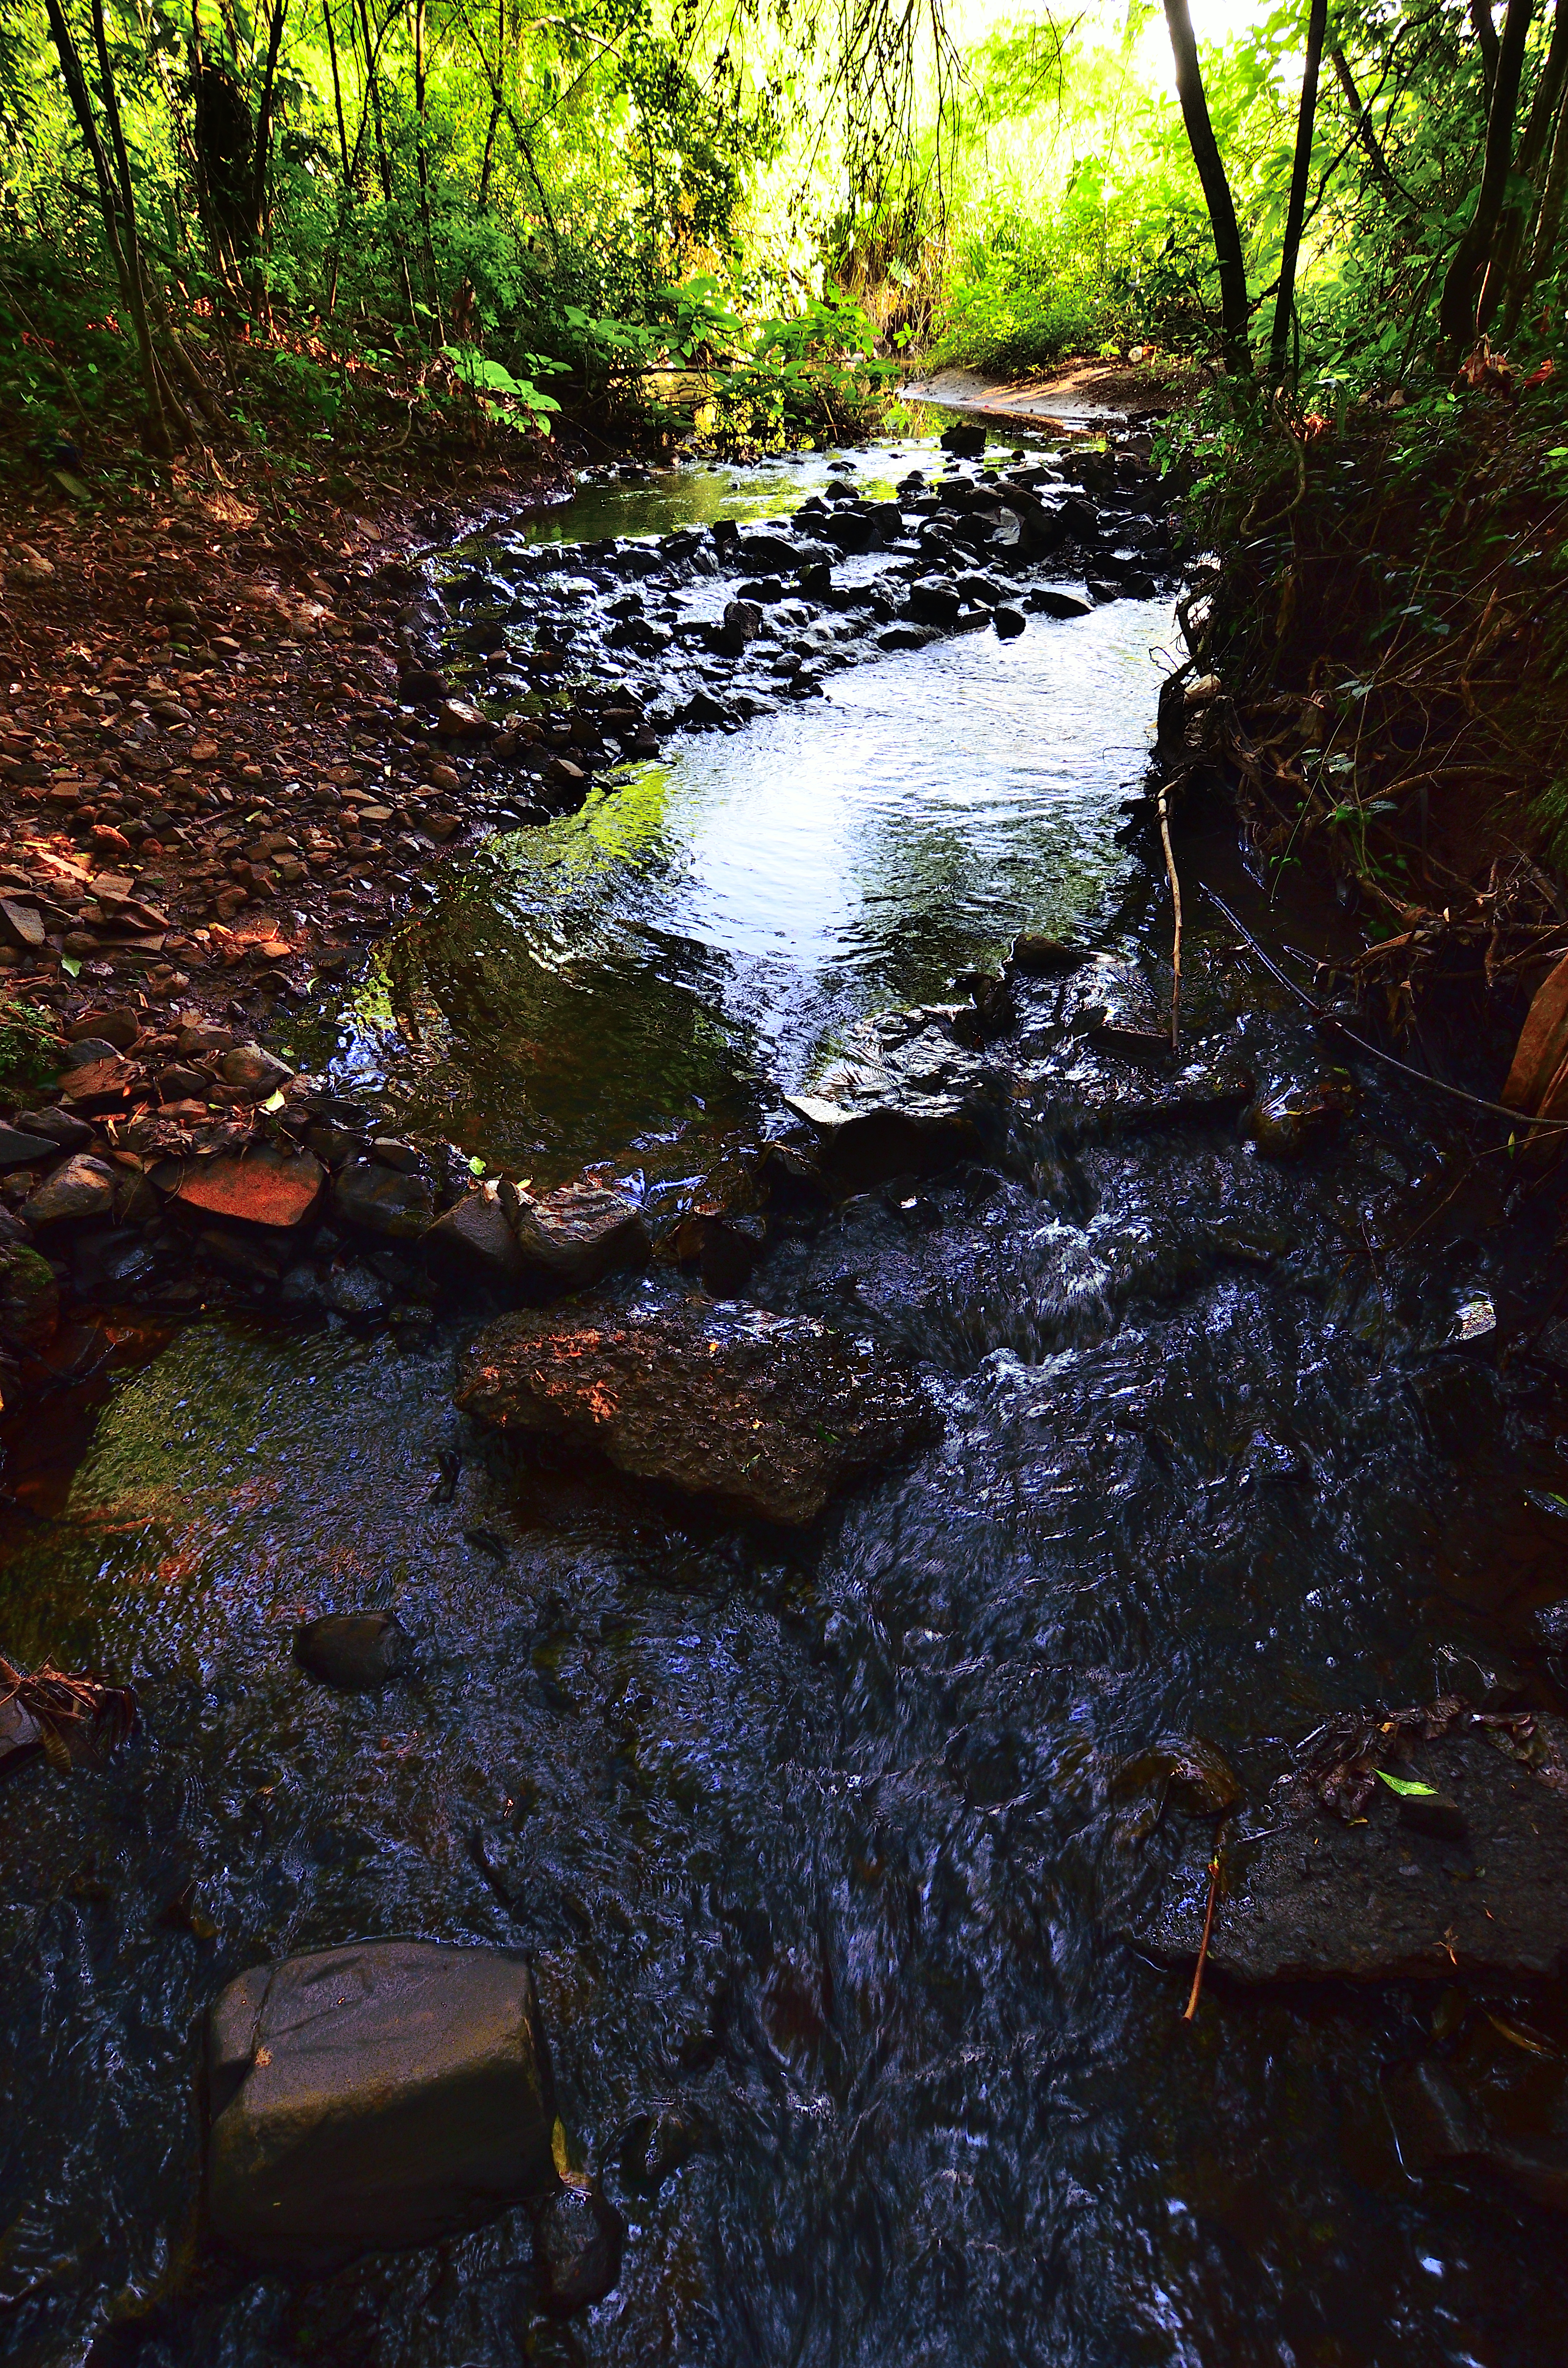
tree, water, nature, forest, rock, waterfall, creek, wilderness, sunlight, leaf, river, stream, reflection, jungle, autumn, rapid, season, body of water, rainforest, agua, naturaleza, arroyo, woodland, eldorado, misiones, selva, parque, habitat, water feature, watercourse, natural environment, geographical feature